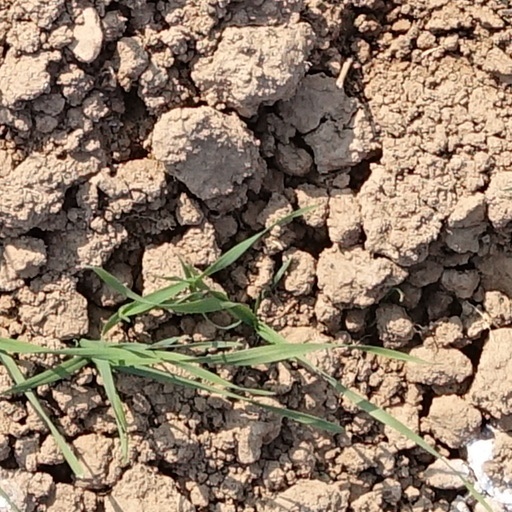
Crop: wheat